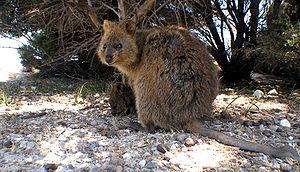
quokka avec son petit
Le quokka est un petit marsupial de la famille des macropodidés. Seul membre du genre Setonix, son nom est un dérivé du mot nyungar « gwaga ». Il se trouve en Australie-Occidentale.